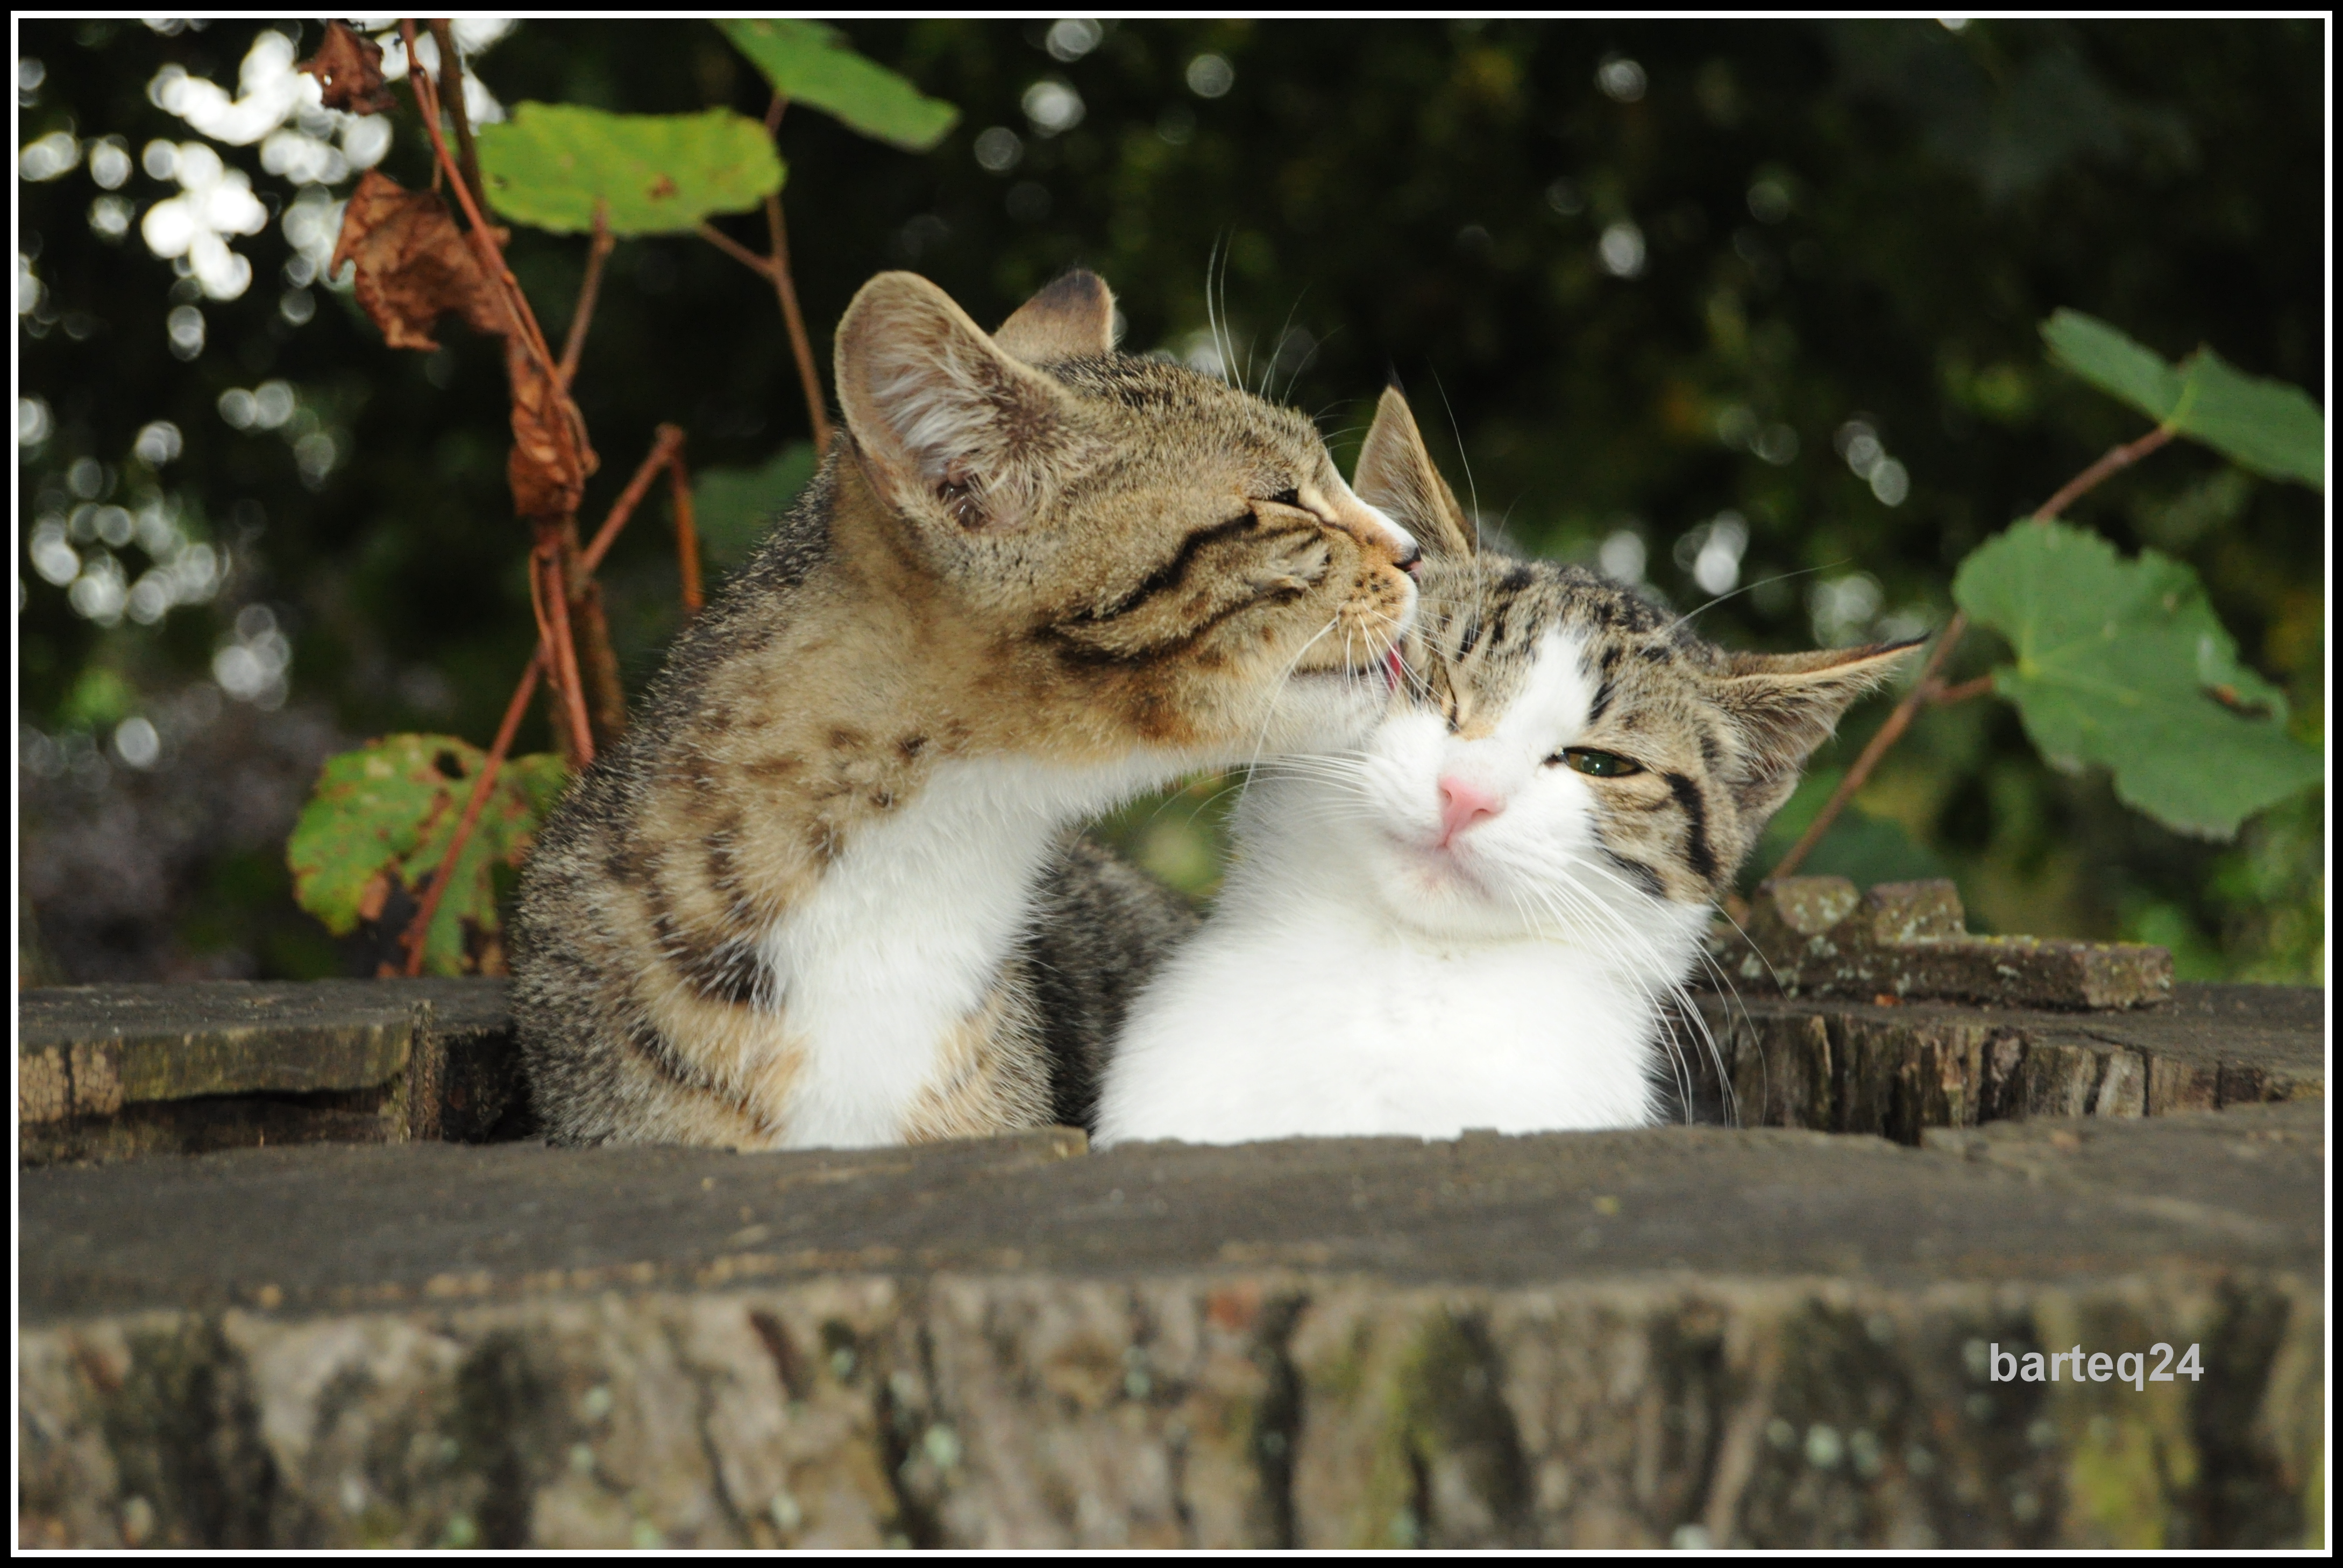
wildlife, europe, cat, mammal, fauna, whiskers, poland, vertebrate, europa, polska, kot, koty, wild cat, small to medium sized cats, cat like mammal